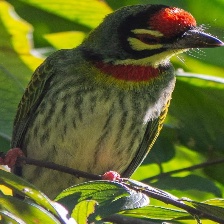
Species: COPPERSMITH BARBET
Scientific name: MEGALAIMA HAEMACEPHALA